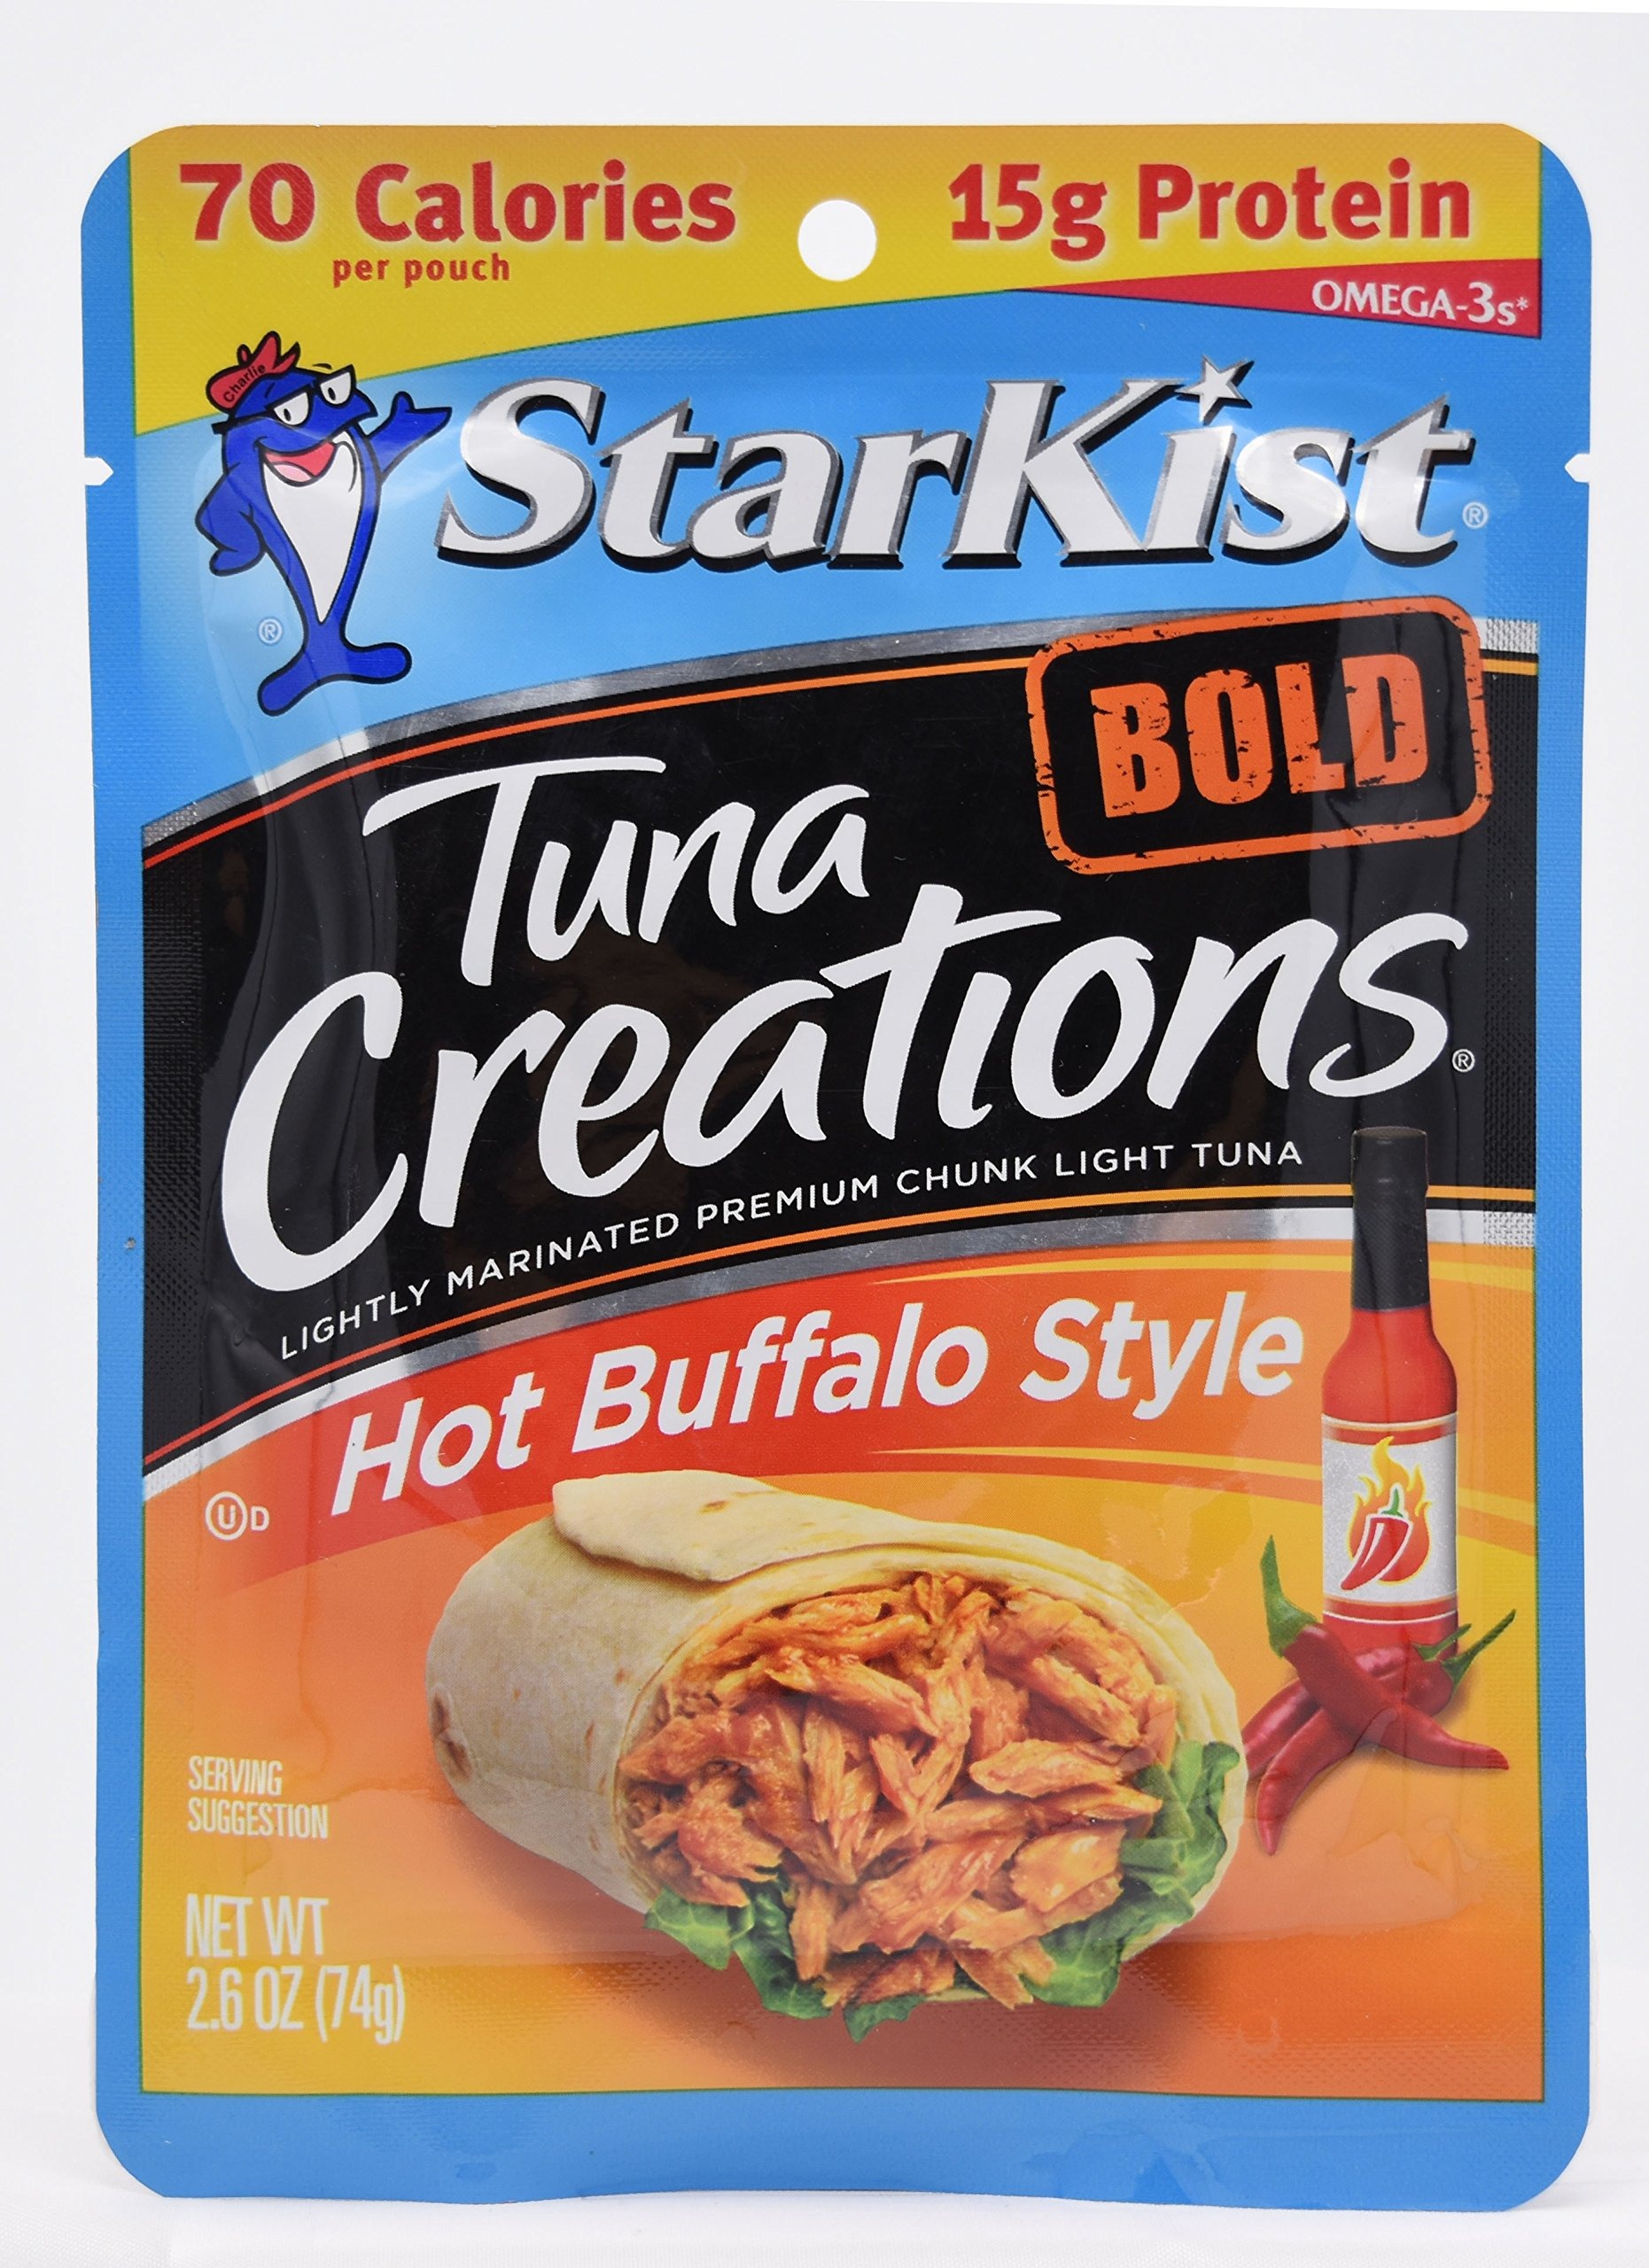
Item Name: Starkist Tuna Creations, Hot Buffalo Style, Single Serve 2.6-Ounce Pouch (Pack of 50)
Bullet Point 1: Select Cuts of Premium Tuna with Aged Cayenne Peppers for an Authentic Buffalo Sauce Taste
Bullet Point 2: Natural Source of Omega-3; Low in Fat; High in Protein
Bullet Point 3: Delicious in Salads, Tacos, Wraps, Sandwiches, on Crackers for a Quick Snack or Straight Out of the Pouch
Bullet Point 4: Convenient No-Drain Single Serve Flavor Fresh Pouch; Easy to Take Anywhere and Eat Anytime
Bullet Point 5: Certified Dolphin Safe
Product Description: Attention hot sauce lovers! We’ve combined select cuts of premium tuna with aged cayenne peppers for an authentic Buffalo Sauce taste. 15 grams of protein and 70 calories per single-serve pouch provide a smart (and spicy!) boost of protein to any salad, wrap, or right from the pouch. Packed in our no-drain, flavor fresh pouch, it’s easy to take anywhere and eat anytime. StarKist Tuna Creations Hot Buffalo Style has 130 mg of EPA and DHA Omega-3’s per pouch.
Value: nan
Unit: None

Price: 1.67